Henny Moan

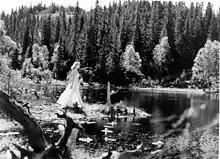
Henny Moan in a famous scene from the movie "Lake of the Dead" (1958)

Moan acted both at Det Norske Teatret (the Norwegian Theater), Oslo Nye Teater and at Nationaltheatret (the National Theatre), in roles such as "Marguerite" in Dumas's "The Lady of the Camellias", and "Miss Julie" in Strindberg's play by that name. In 2006 she won the award "Aase Byes ærespris". She played her last part before retirement early in 2007. After retiring she started working on her autobiography.